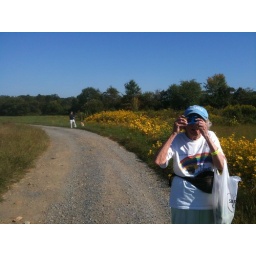
Butterflies in a field of flowers